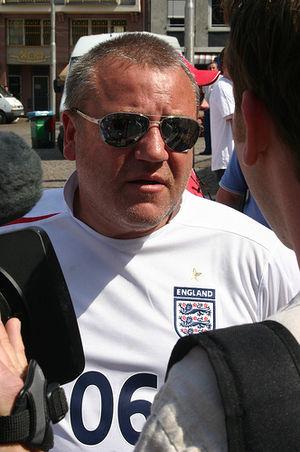
Leonard Gary Oldman connu sous le nom de Gary Oldman est un acteur, réalisateur, scénariste et producteur de cinéma britannique, né le 21 mars 1958 à New Cross.
Raymond Andrew "Ray" Winstone est un acteur britannique, né le 19 février 1957 à Londres.